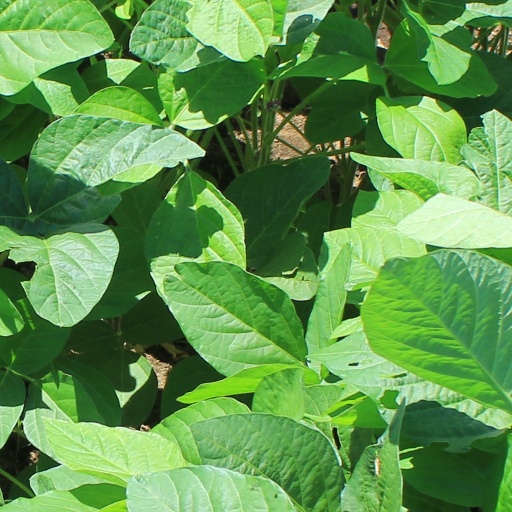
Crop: soybean